The Burning Secret

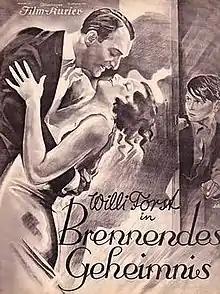

The Burning Secret is a 1933 Austrian-German drama film directed by Robert Siodmak and starring Alfred Abel, Hilde Wagener and Hans Joachim Schaufuß. It was based on the 1913 novella of the same title by Stefan Zweig. It was released by the German branch of Universal Pictures. It was shot at the EFA Studios in Berlin and on location around Ascona in Switzerland. The film's sets were designed by the art director Robert A. Dietrich.